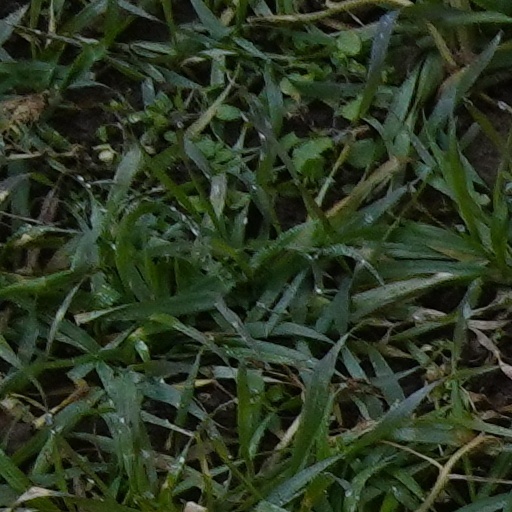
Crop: wheat